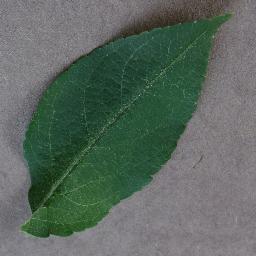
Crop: apple
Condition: healthy